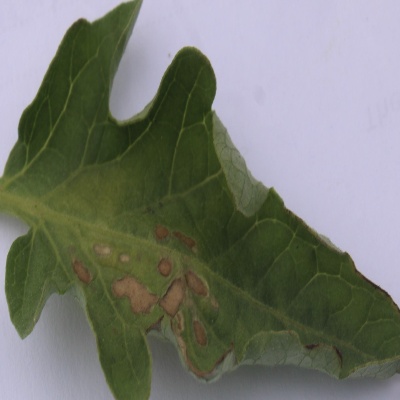
Crop: Tomato
Condition: septoria leaf spot